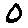
Label: 0